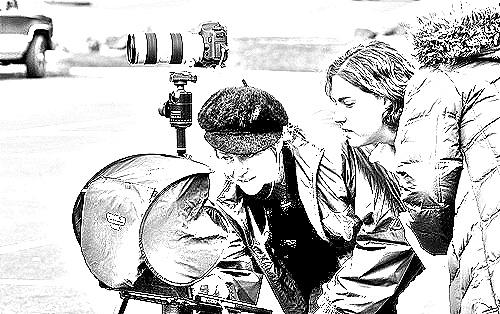
Portrait style: Sketch Portrait